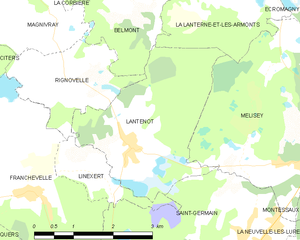
Carte des communes françaises